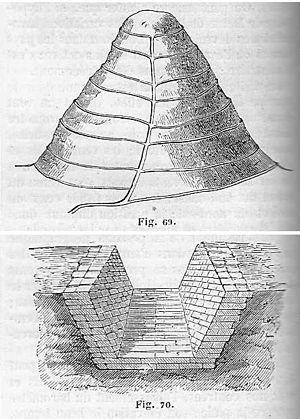
Schéma de barradines sur un flanc de montagne &amp
La gestion de l'eau est l'activité qui consiste à planifier, développer, distribuer et gérer l'utilisation optimale des ressources en eau, des points de vue qualitatif et quantitatif. Ceci inclut la gestion des risques « quantitatifs » de sécheresse et pénurie, crues, intrusions marines et celle et des eaux pluviales.
Le mot bief renvoie à plusieurs acceptions ayant toutes trait à l'hydrologie ou à l'hydraulique. Il désigne notamment la section d'un canal de navigation délimitée par deux écluses, alimentée par le bief amont, et se vidant dans le bief aval. Le mot désigne également la partie d'un cours d'eau située entre deux chutes.